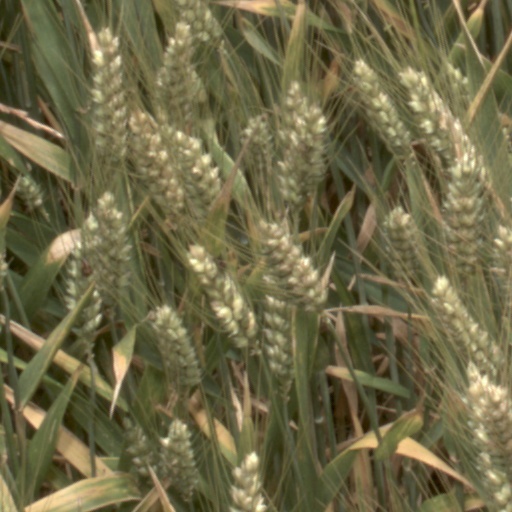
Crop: wheat